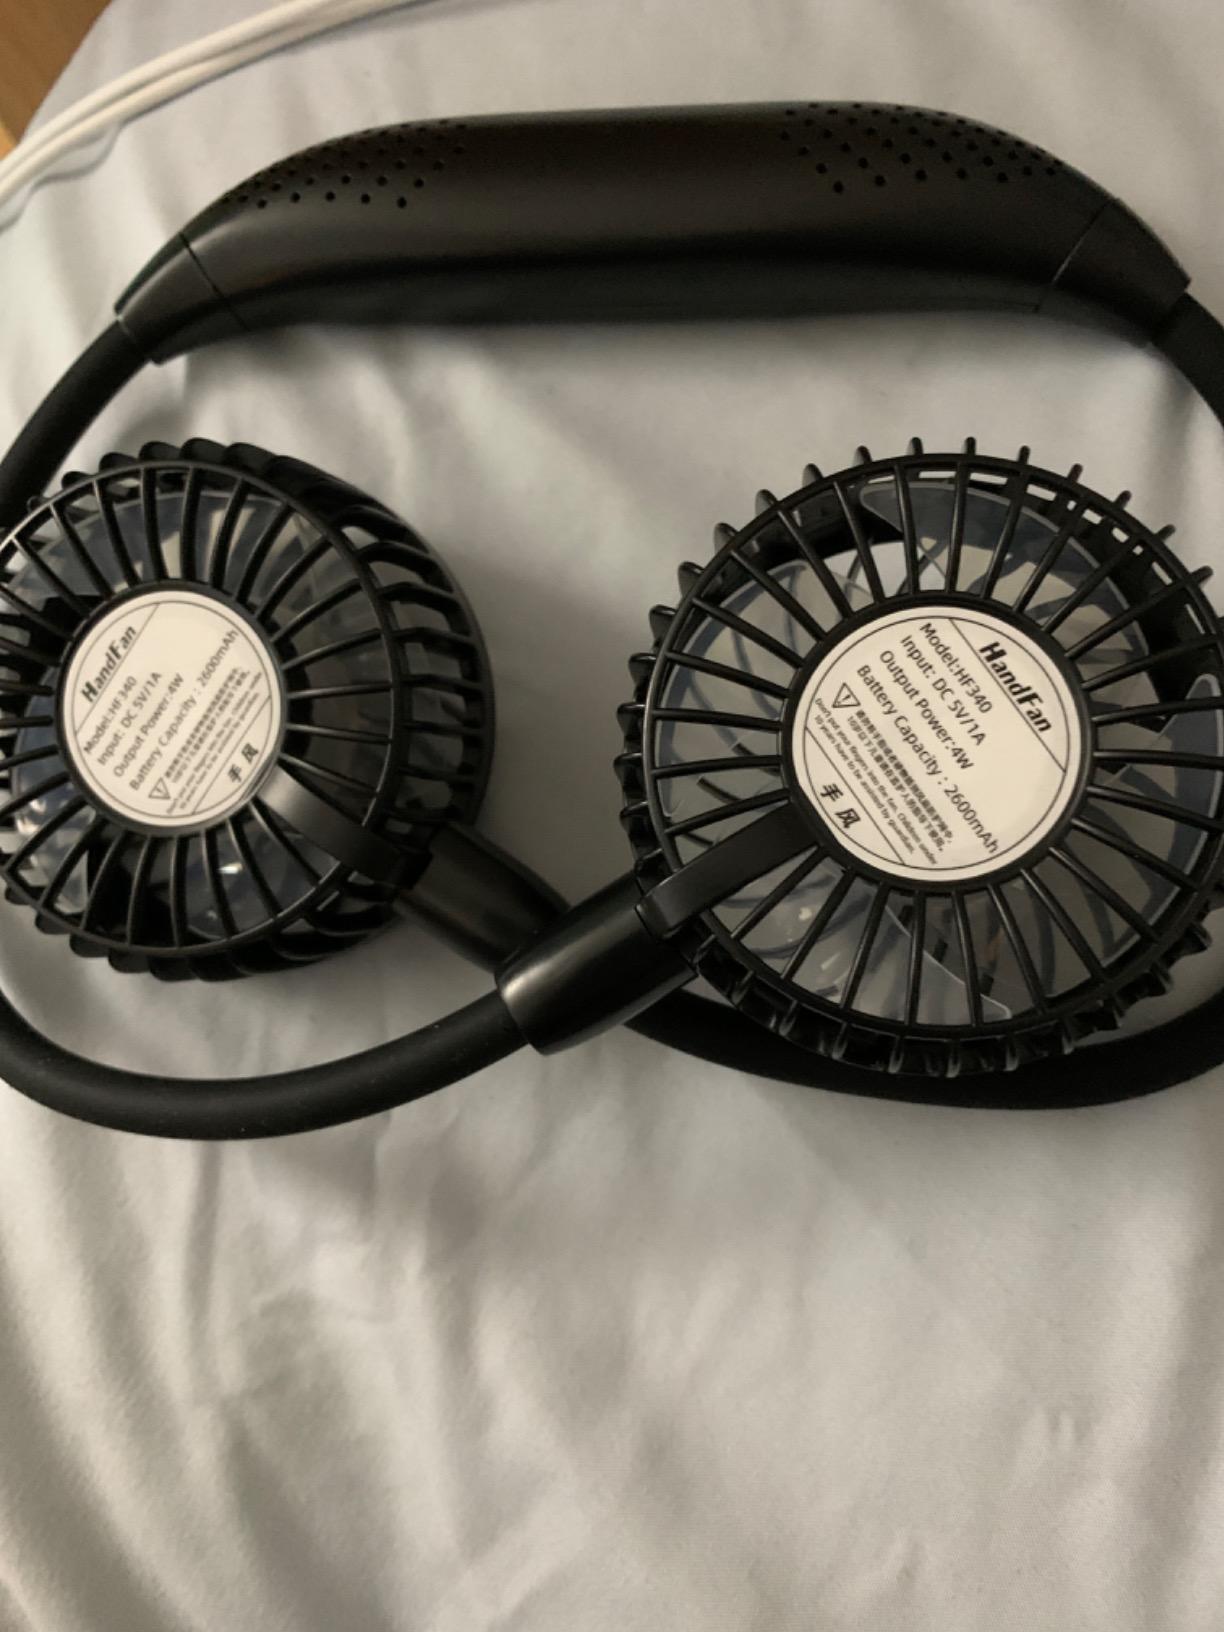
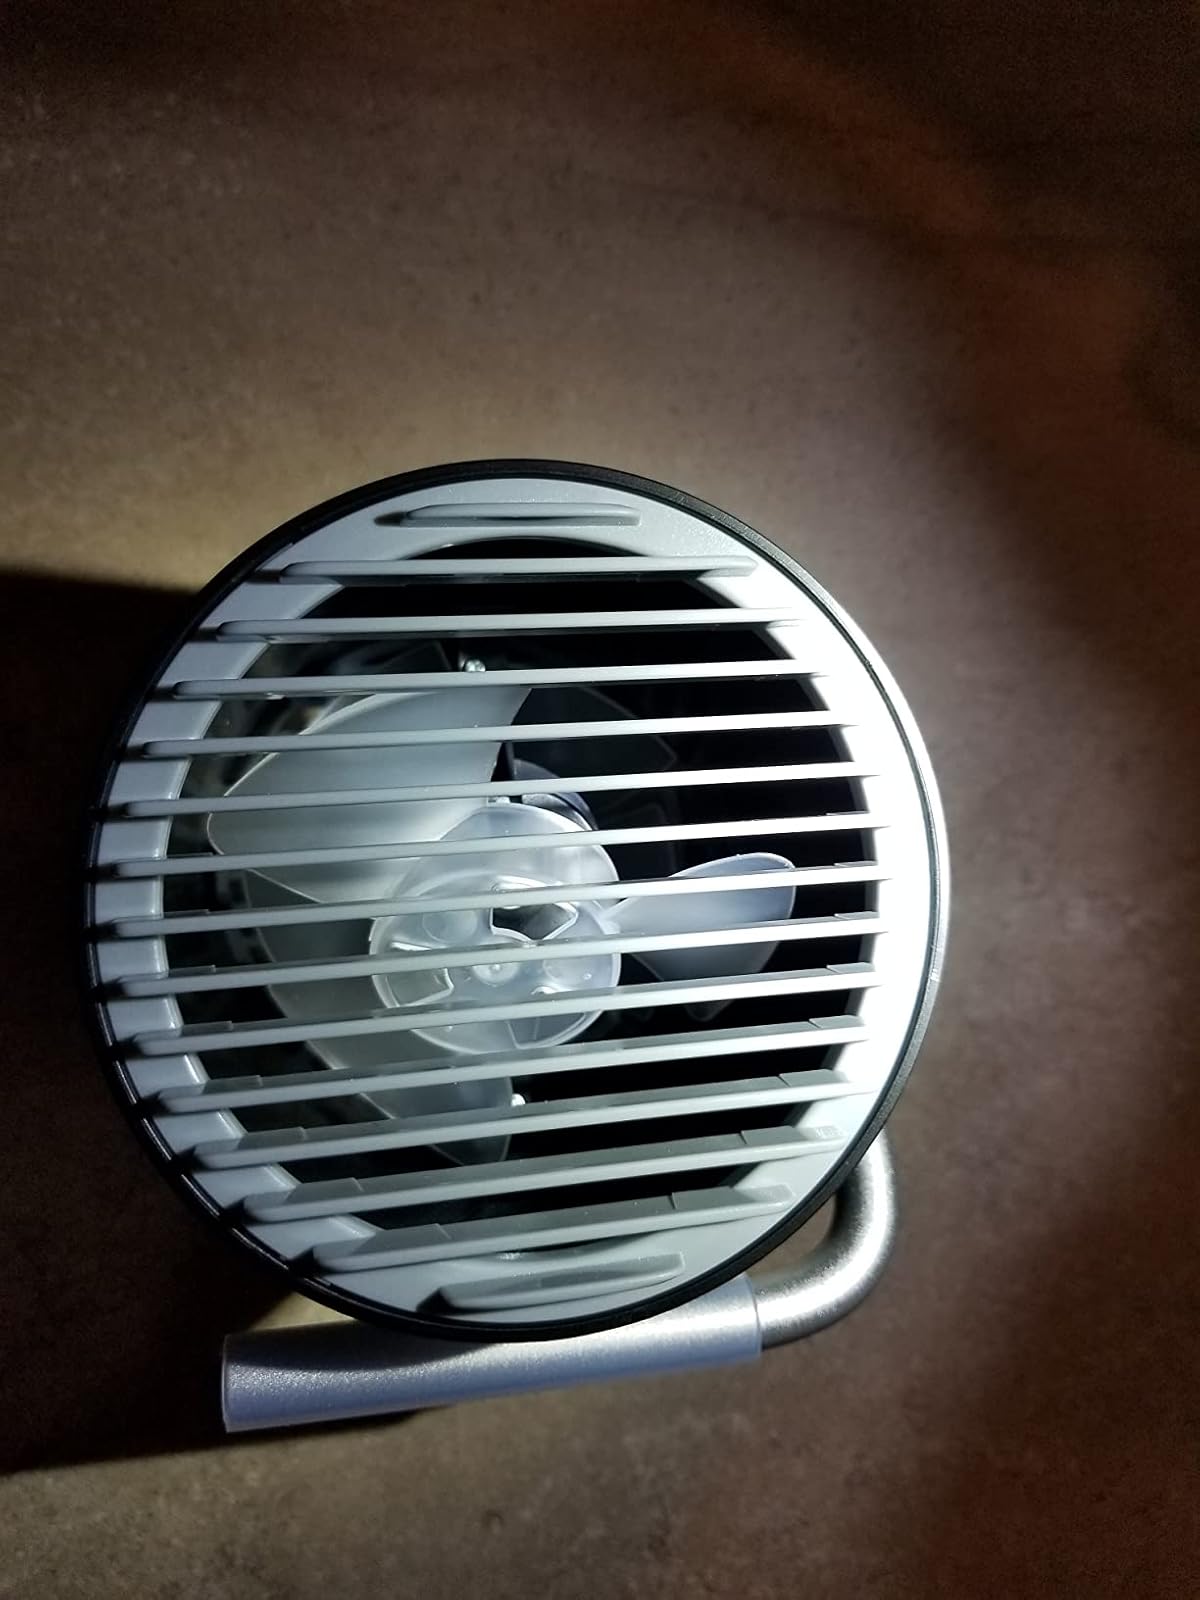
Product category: fan
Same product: no